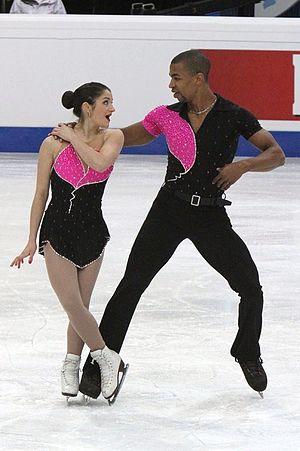
Yannick Bonheur est un patineur artistique français. Il évolue en couple. Il a eu au cours de sa carrière quatre partenaires différentes: Lucie Stadelman, Marylin Pla, Vanessa James et Adeline Canac. Il est quintuple champion de France en couples en 2005, 2006, 2007, 2010 et 2011.
Adeline Canac est une patineuse artistique française qui a patiné individuellement jusqu'en 2006, puis en couple avec Maximin Coia et Yannick Bonheur.